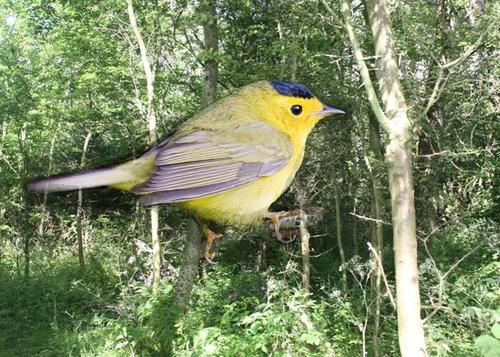
Bird species: Wilson_Warbler
Bird type: landbird
Background: land